Pacific Climate Warriors

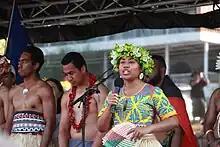
Pacific Climate Warriors on a school strike for climate 2019 in Brisbane

Pacific Climate Warriors, or 350 Pacific, is a grassroots movement for climate justice from the Pacific island states, which has been part of the global environmental organization 350.org since 2011.